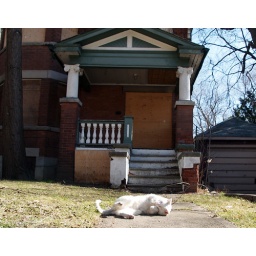
We went to photograph the abandoned houses and got followed by a cat named Lucifer.